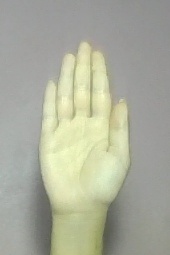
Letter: seen